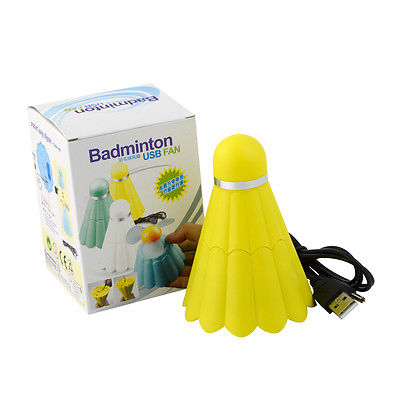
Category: fan